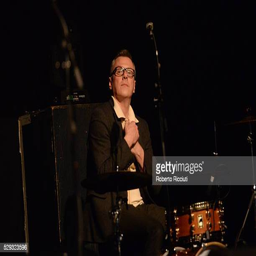
drummer joins alternative country artist on stage during the performance